Ronald Evans (astronaut)

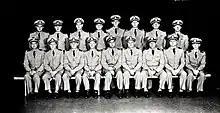
VF-142 group photo from the 1959 Western Pacific cruise. Evans is in the back row, fourth from the left.

Evans became a fighter pilot with Fighter Squadron 142 (VF-142), which was based at Naval Air Station Miramar in California, although it was still aboard the aircraft carrier when he arrived on July 14, 1957, and did not reach Miramar until July 25. The squadron was due to receive the new Vought F8U Crusader fighter, but these had not yet arrived, and in the meantime they flew the old North American FJ-3 Fury. He was promoted to the rank of lieutenant (junior grade), and married Pollom at the Westminster Presbyterian Church of Topeka on December 22, 1957. They had two children: a daughter, Jaime Dayle, and a son, Jon.